Cocos (Keeling) Islands

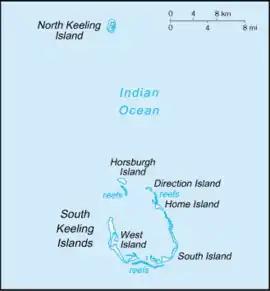
Cocos (Keeling) Islands

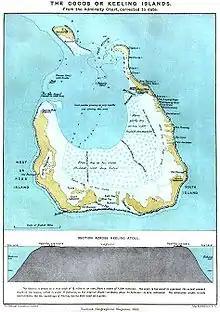
1889 map of South Keeling Islands

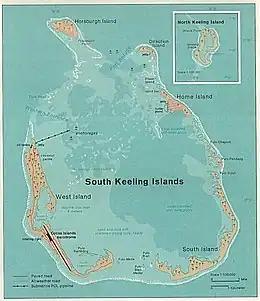
1976 map of South Keeling Islands

There are no rivers or lakes on either atoll. Fresh water resources are limited to water lenses on the larger islands, underground accumulations of rainwater lying above the seawater. These lenses are accessed through shallow bores or wells.